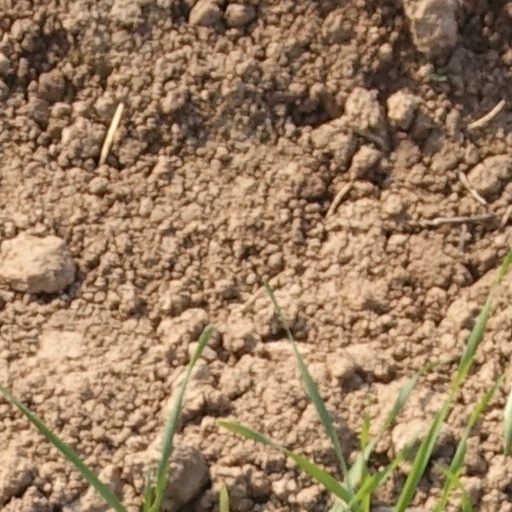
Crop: wheat